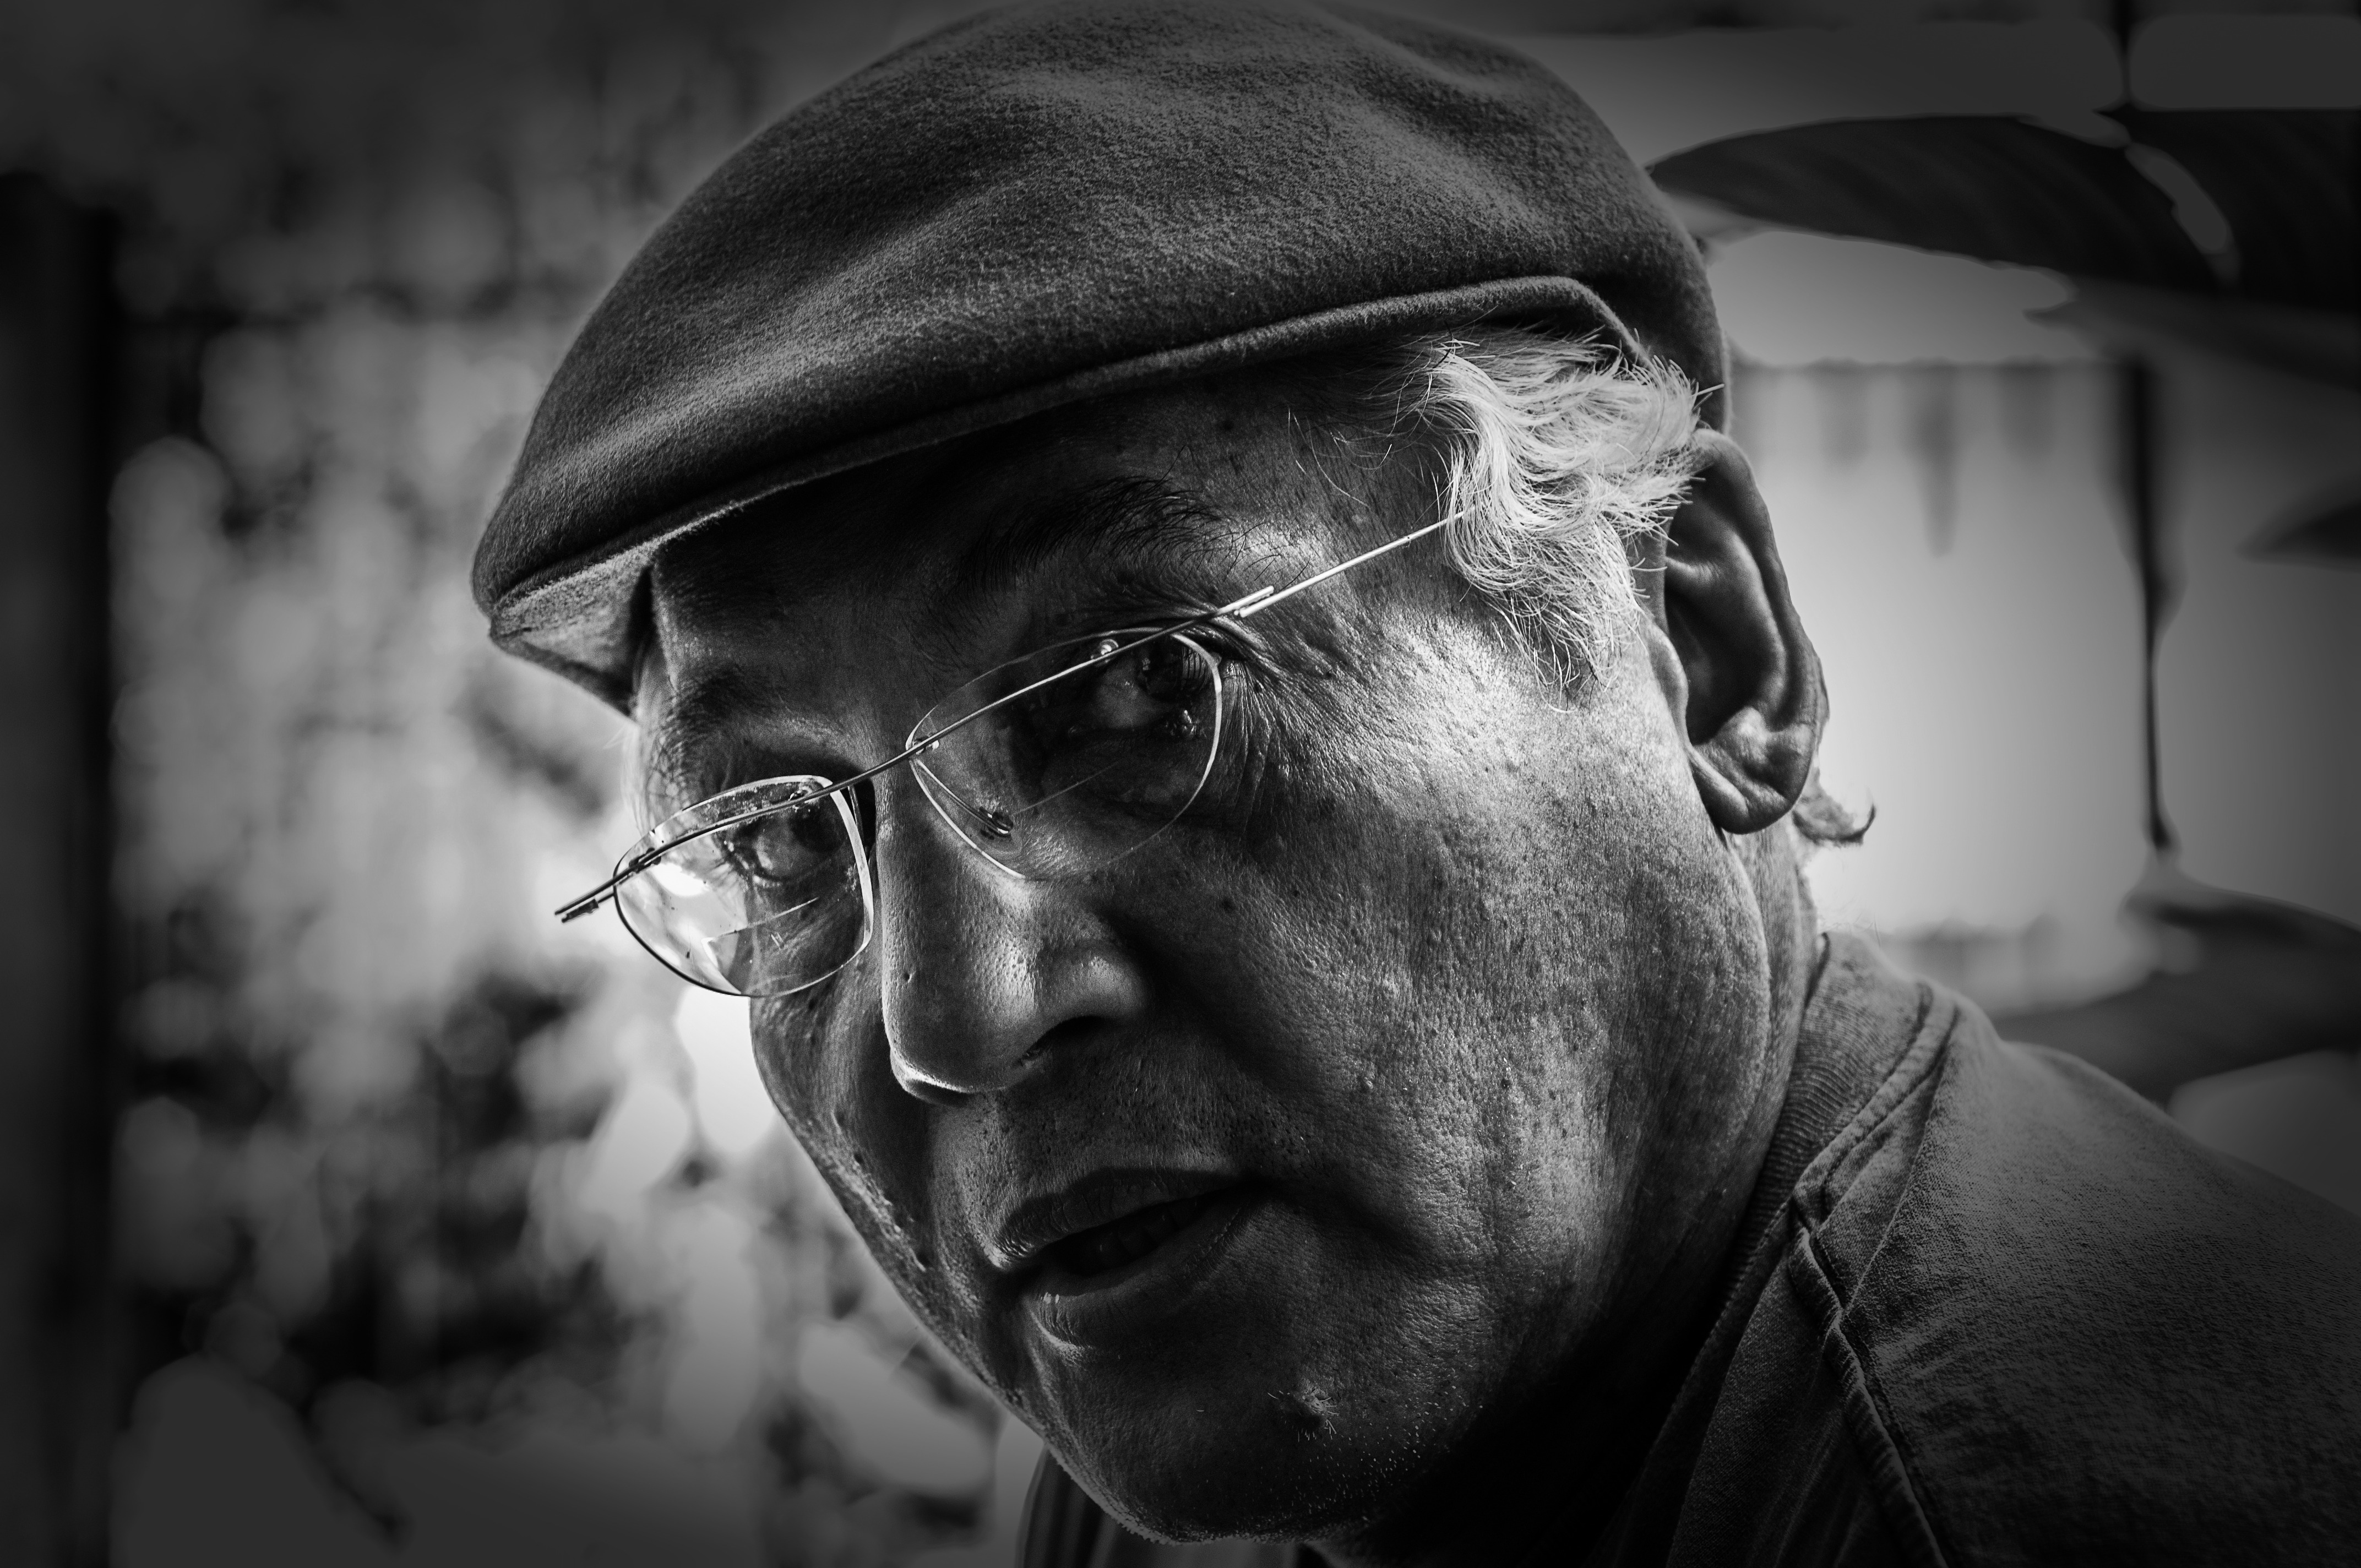
man, person, black and white, white, photography, male, portrait, darkness, black, monochrome, close up, outside, glasses, head, photograph, venezuela, senior, older, emotion, monochrome photography, portrait photography, maracaibo, film noir, vision care